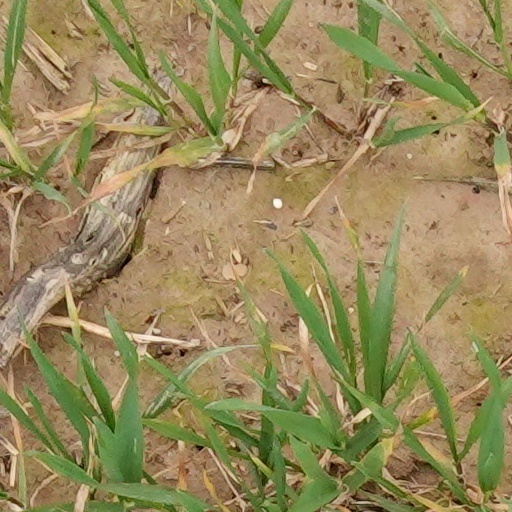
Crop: wheat